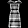
Label: Dress